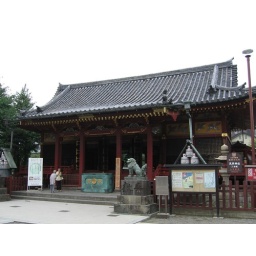
Shrines are always guarded by two animal spirits. No, not the two little old ladies. The lion statues!